Toh Chin Chye

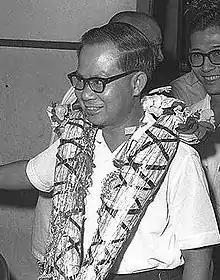
Toh in 1959

Toh Chin Chye (10 December 1921 – 3 February 2012) was a Singaporean statesman and academic widely recognised as one of the founding fathers of Singapore. He was a founding member of the People's Action Party (PAP), the dominant political party in Singapore since independence. Toh played a significant role in Singapore's early political development and was instrumental in shaping the country's post-independence governance.